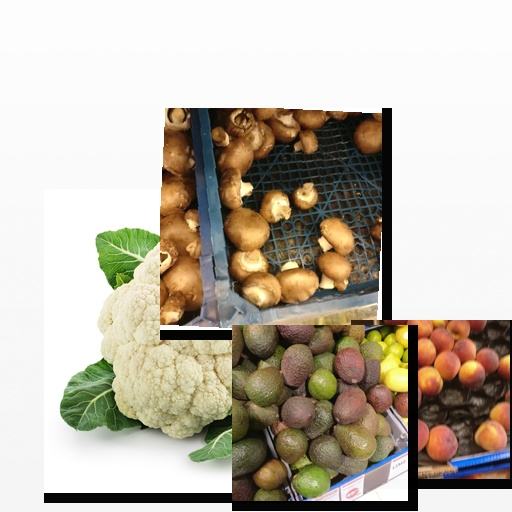
Food items: cauliflower, avocado, peach, mushroom